Wind setup

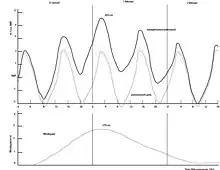
Observation of wind setup in Vlissingen in 1953

In lakes, wind setup often leads to noticeable fluctuations in water levels. This effect is particularly clear in lakes with well-regulated water levels, such as the IJsselmeer, where the relationship between wind speed, water depth, and fetch length can be accurately measured and observed.